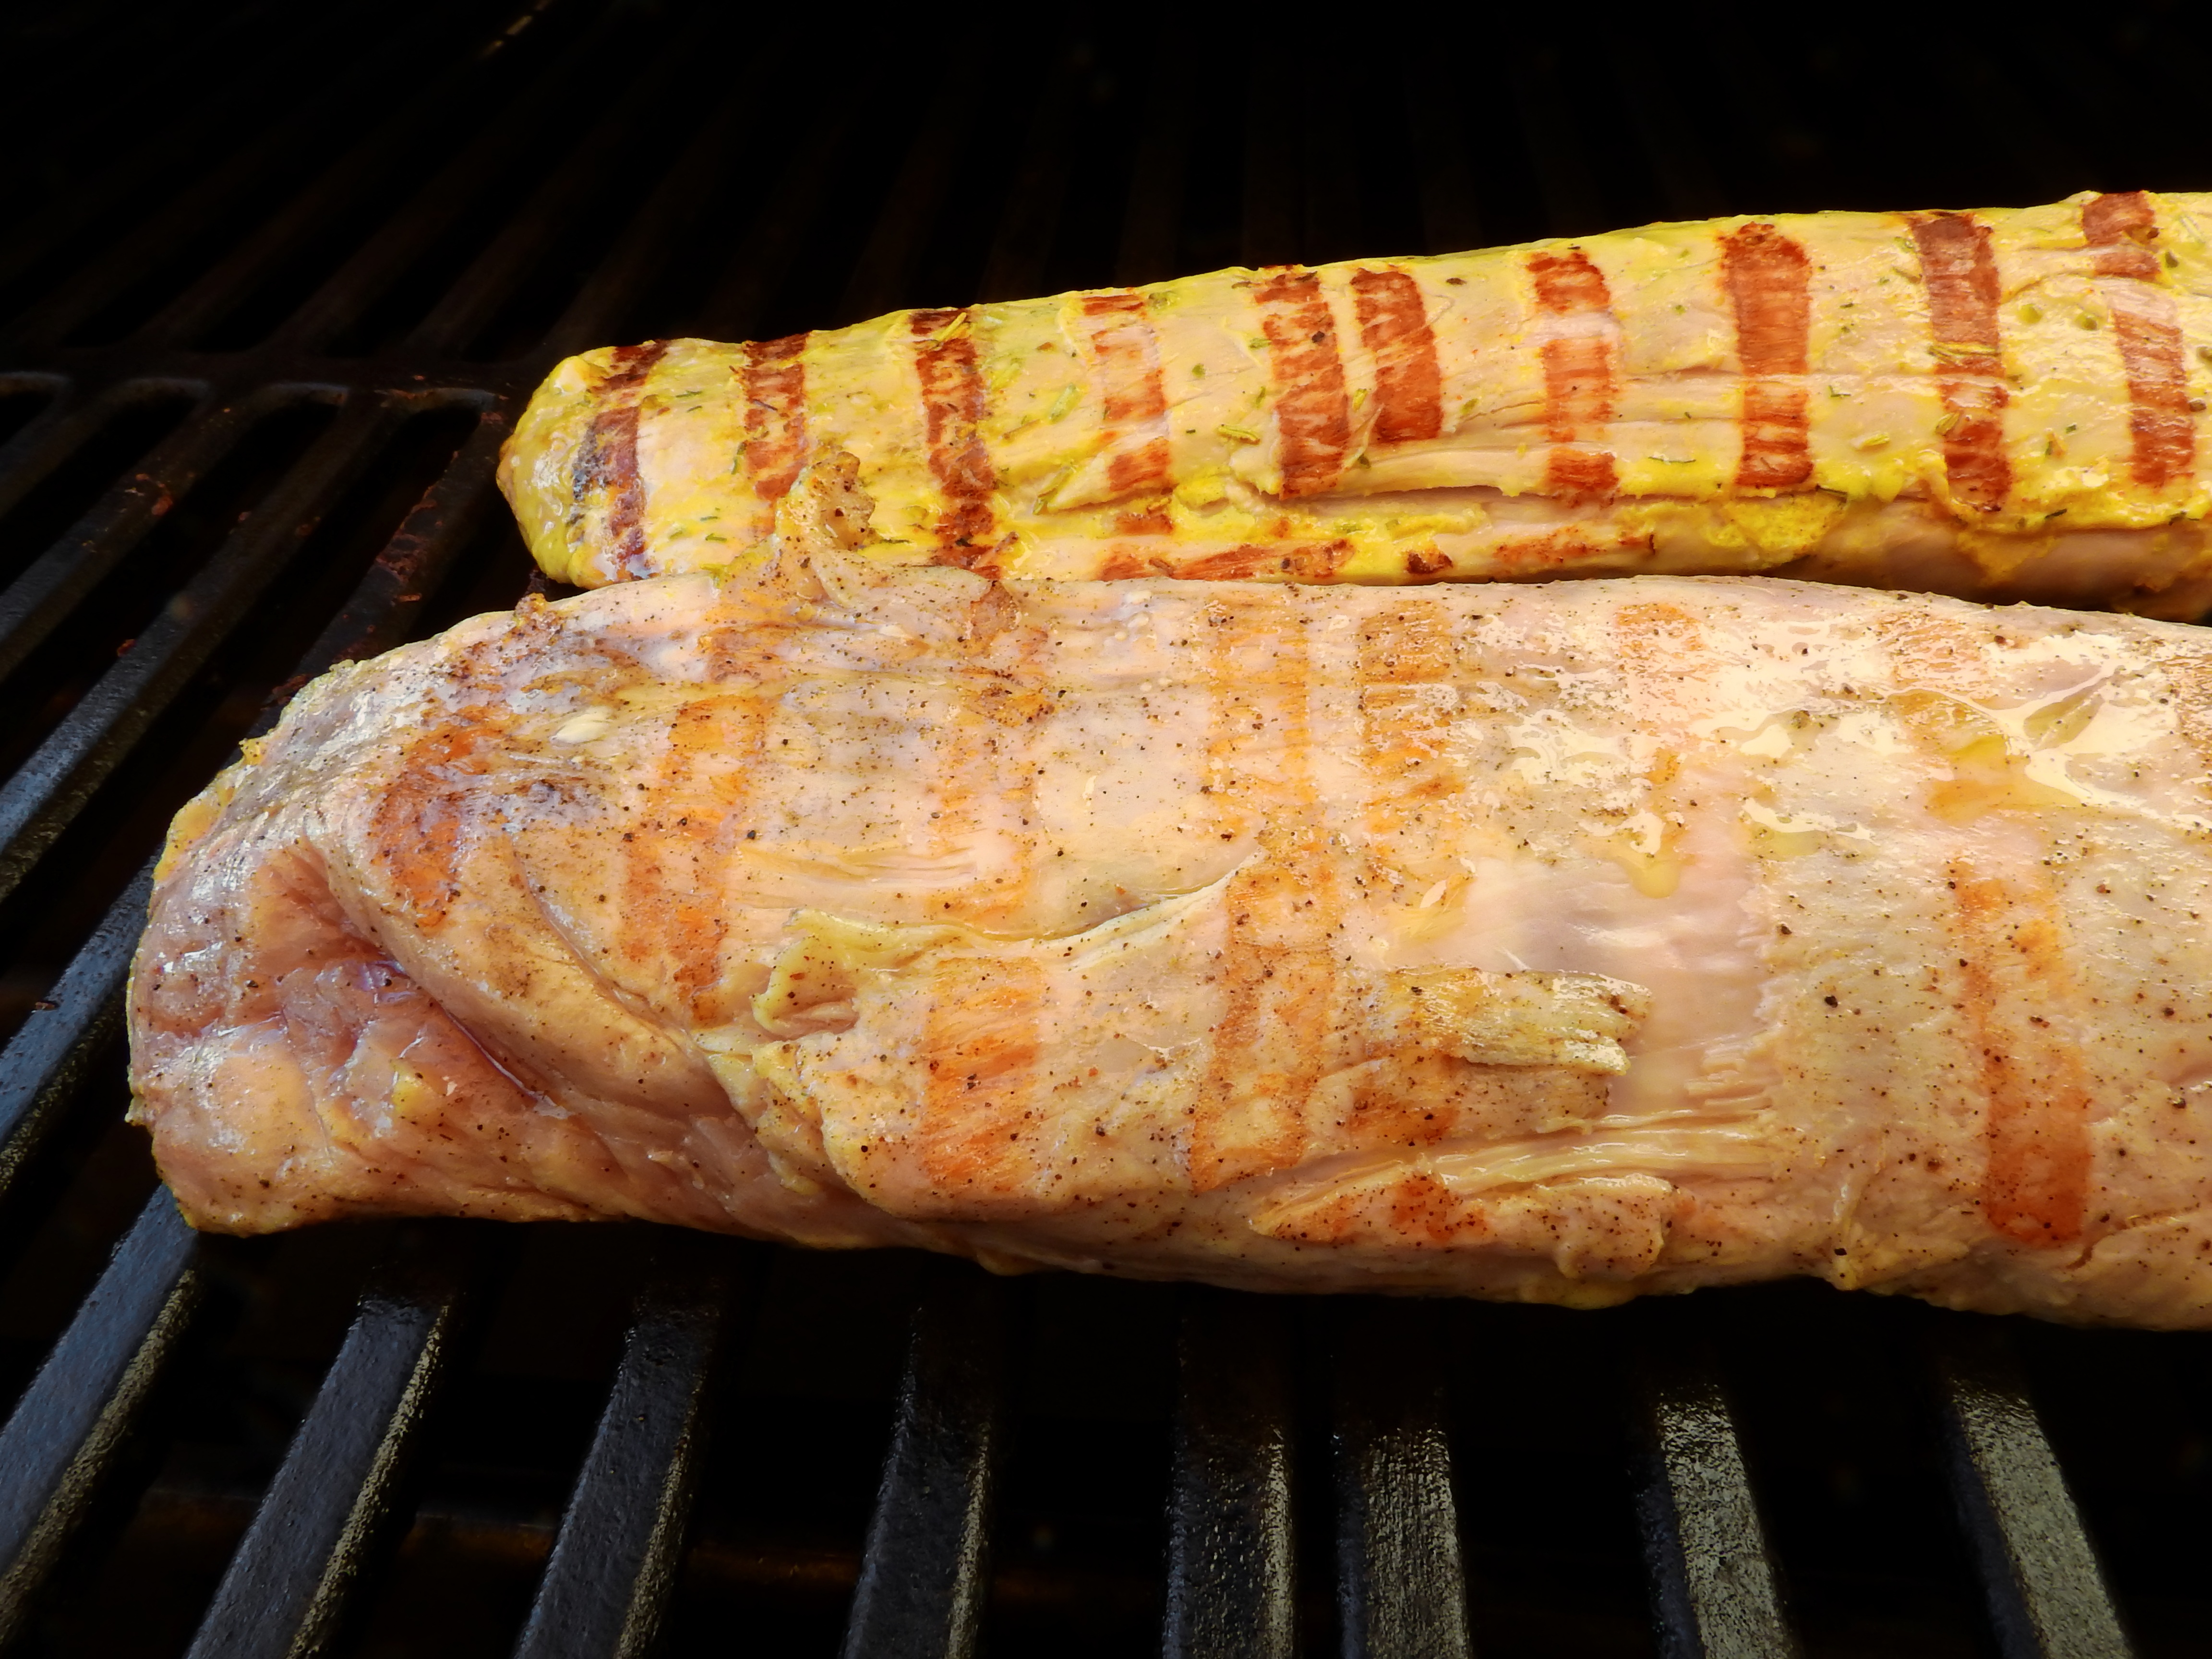
dish, food, cooking, fish, eat, meat, barbecue, pork, cuisine, delicious, grill, pig, roasting, dine, seasoned, bratwurst, grilled, fillet, marinated, grilling, grilled meats, bbq season, animal source foods